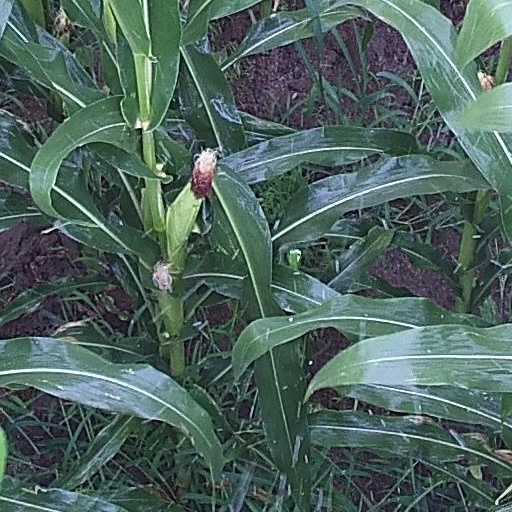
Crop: maize; corn